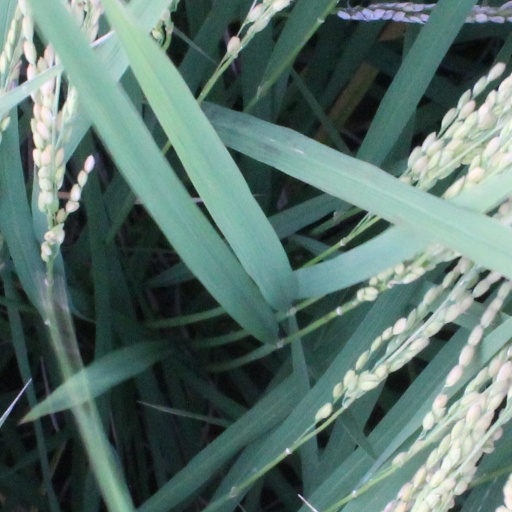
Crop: rice